White Columns

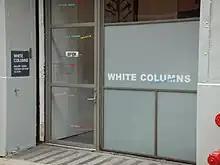

White Columns is New York City's oldest alternative non-profit art space. White Columns is known as a showcase for up-and-coming artists, and is primarily devoted to emerging artists who are not affiliated with galleries. All work submitted is looked at by the director. Some of the artists receive studio visits and some of those artists are exhibited. White Columns maintained a slide registry of emerging artists, which is now an online curated artist registry.